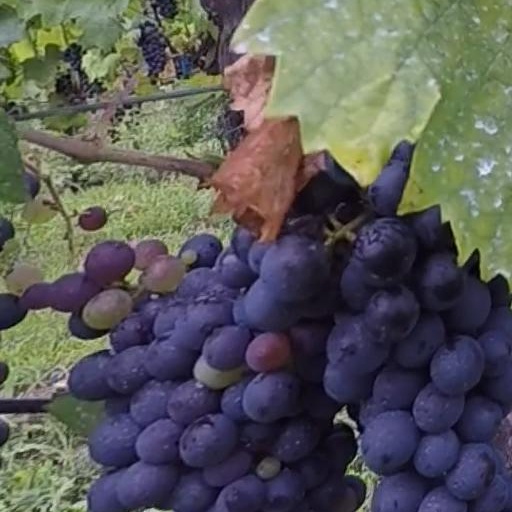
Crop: grape